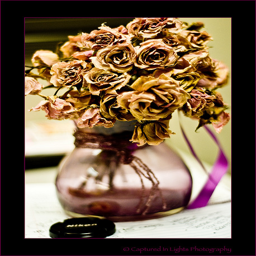
A close shot of a glass container with a bundle of roses inside.
A vase contains a bunch of dead flowers.
A close up of a vase full of dead roses.
A flower vase is sitting on a table.
The wilted vase of flowers is made of a purple shade of glass.